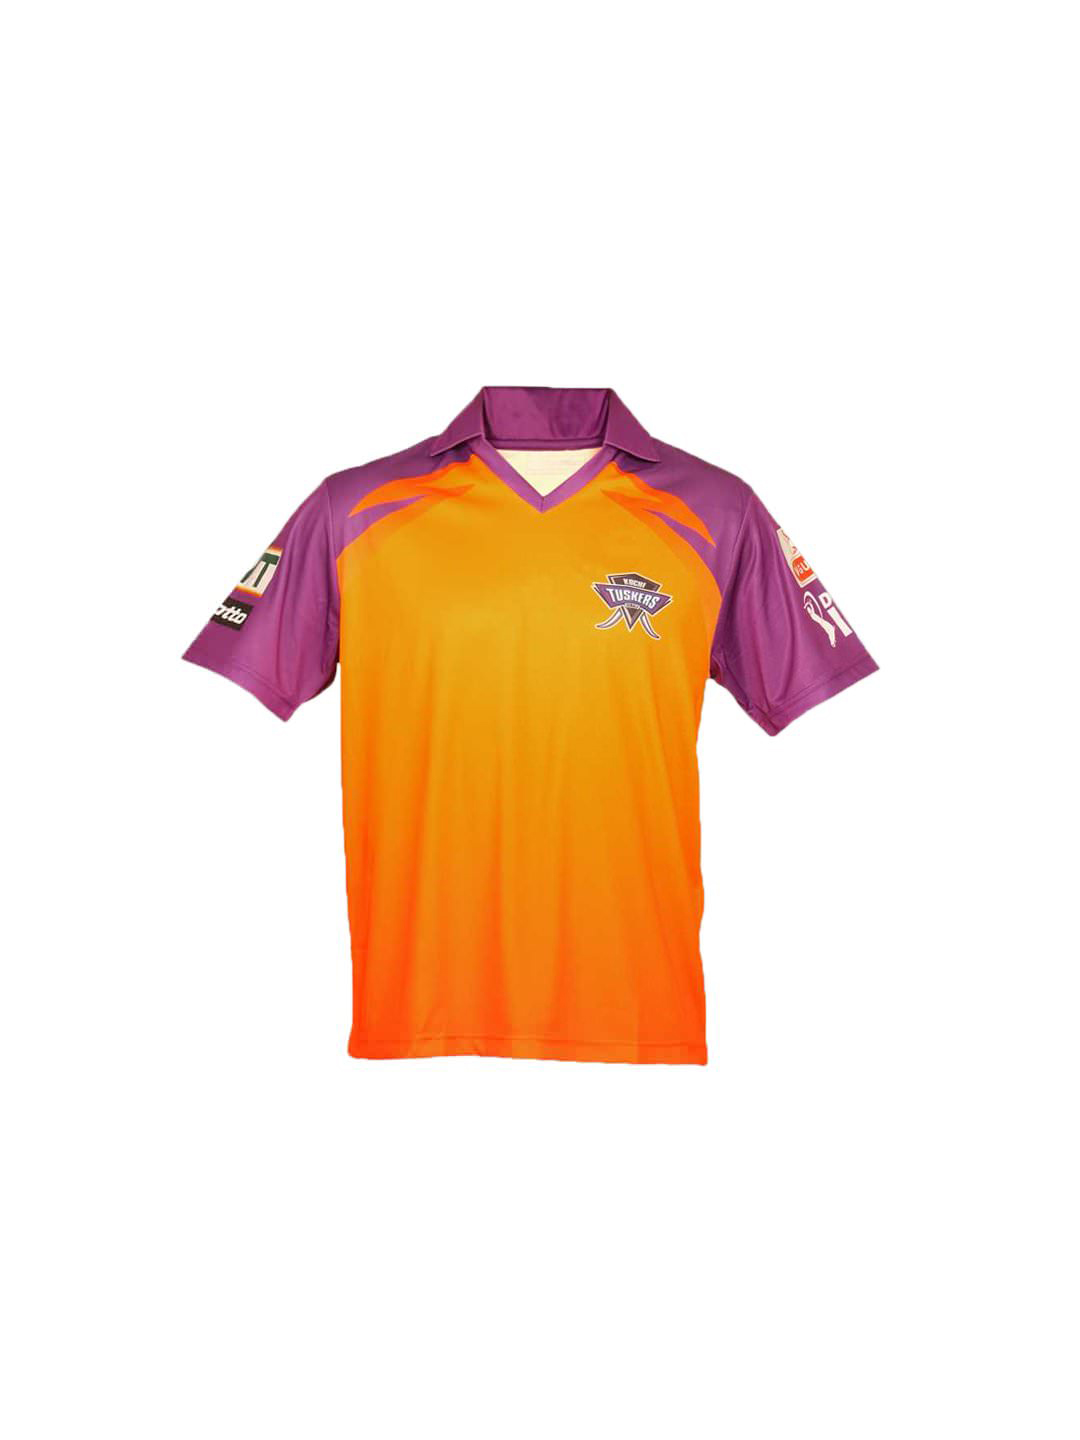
Kochi Tuskers Kids Replica Jersey
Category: Apparel / Topwear / Tshirts
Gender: Unisex
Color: Purple
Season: Summer 2011
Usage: Sports